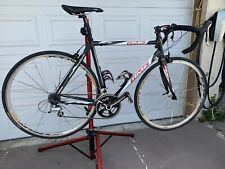
Vehicle type: Bikes